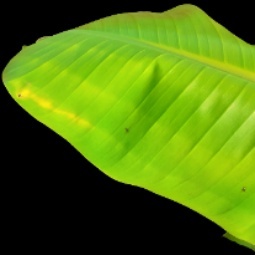
Label: Zinc